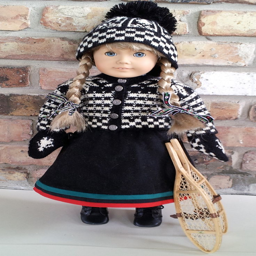
pictured are winter outfit sold by organization type in the 90s and her snowshoes .